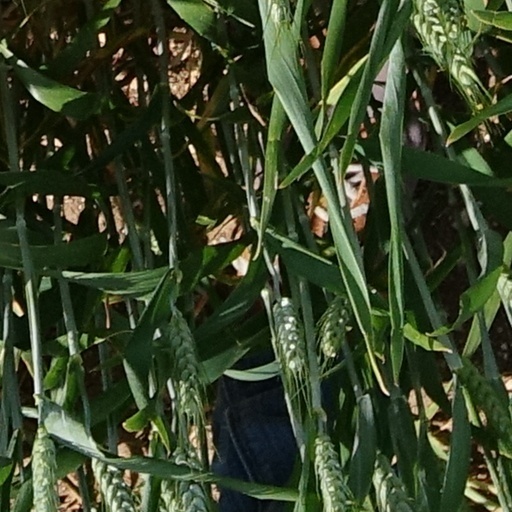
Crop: wheat